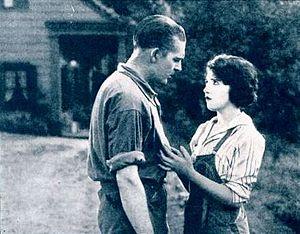
Des gens très bien est un film dramatique muet américain de 1922 réalisé par William C. deMille et mettant en vedettes Wallace Reid et Bebe Daniels.